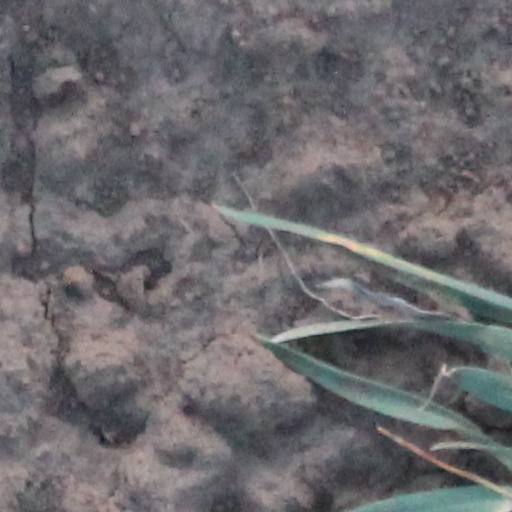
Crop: wheat